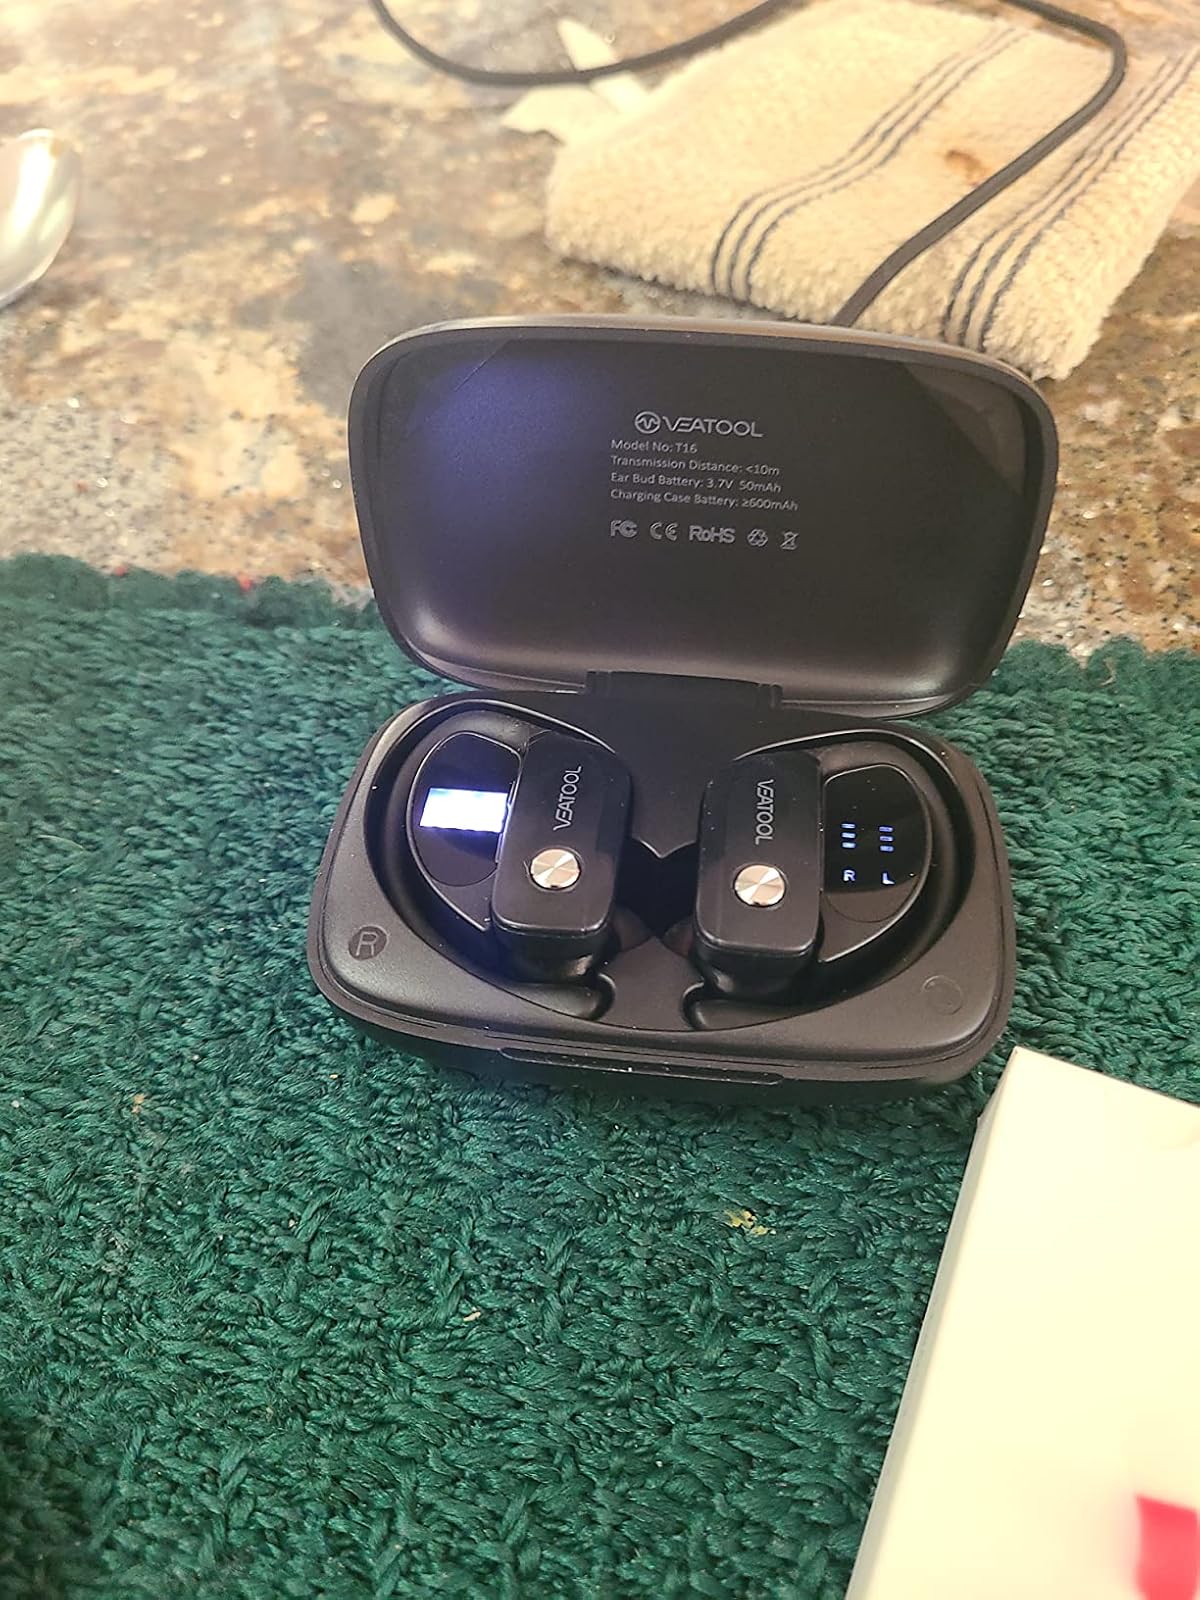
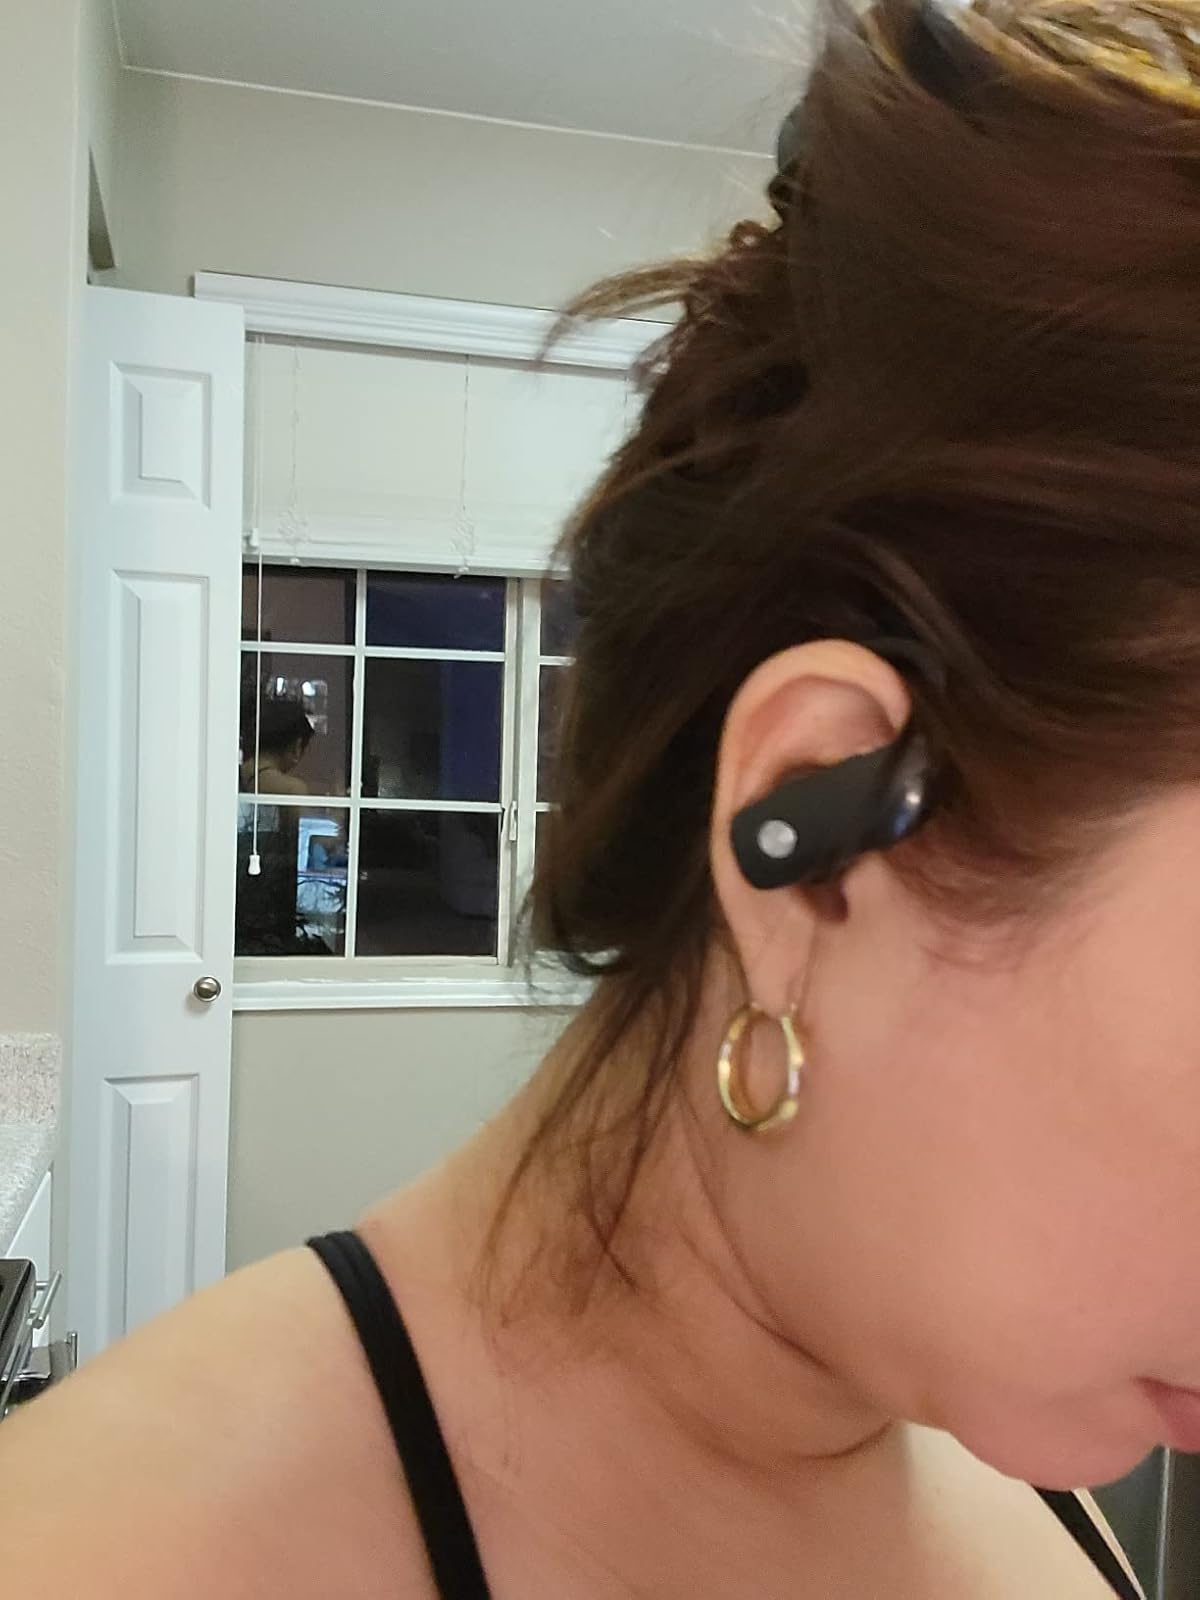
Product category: earbuds
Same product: yes